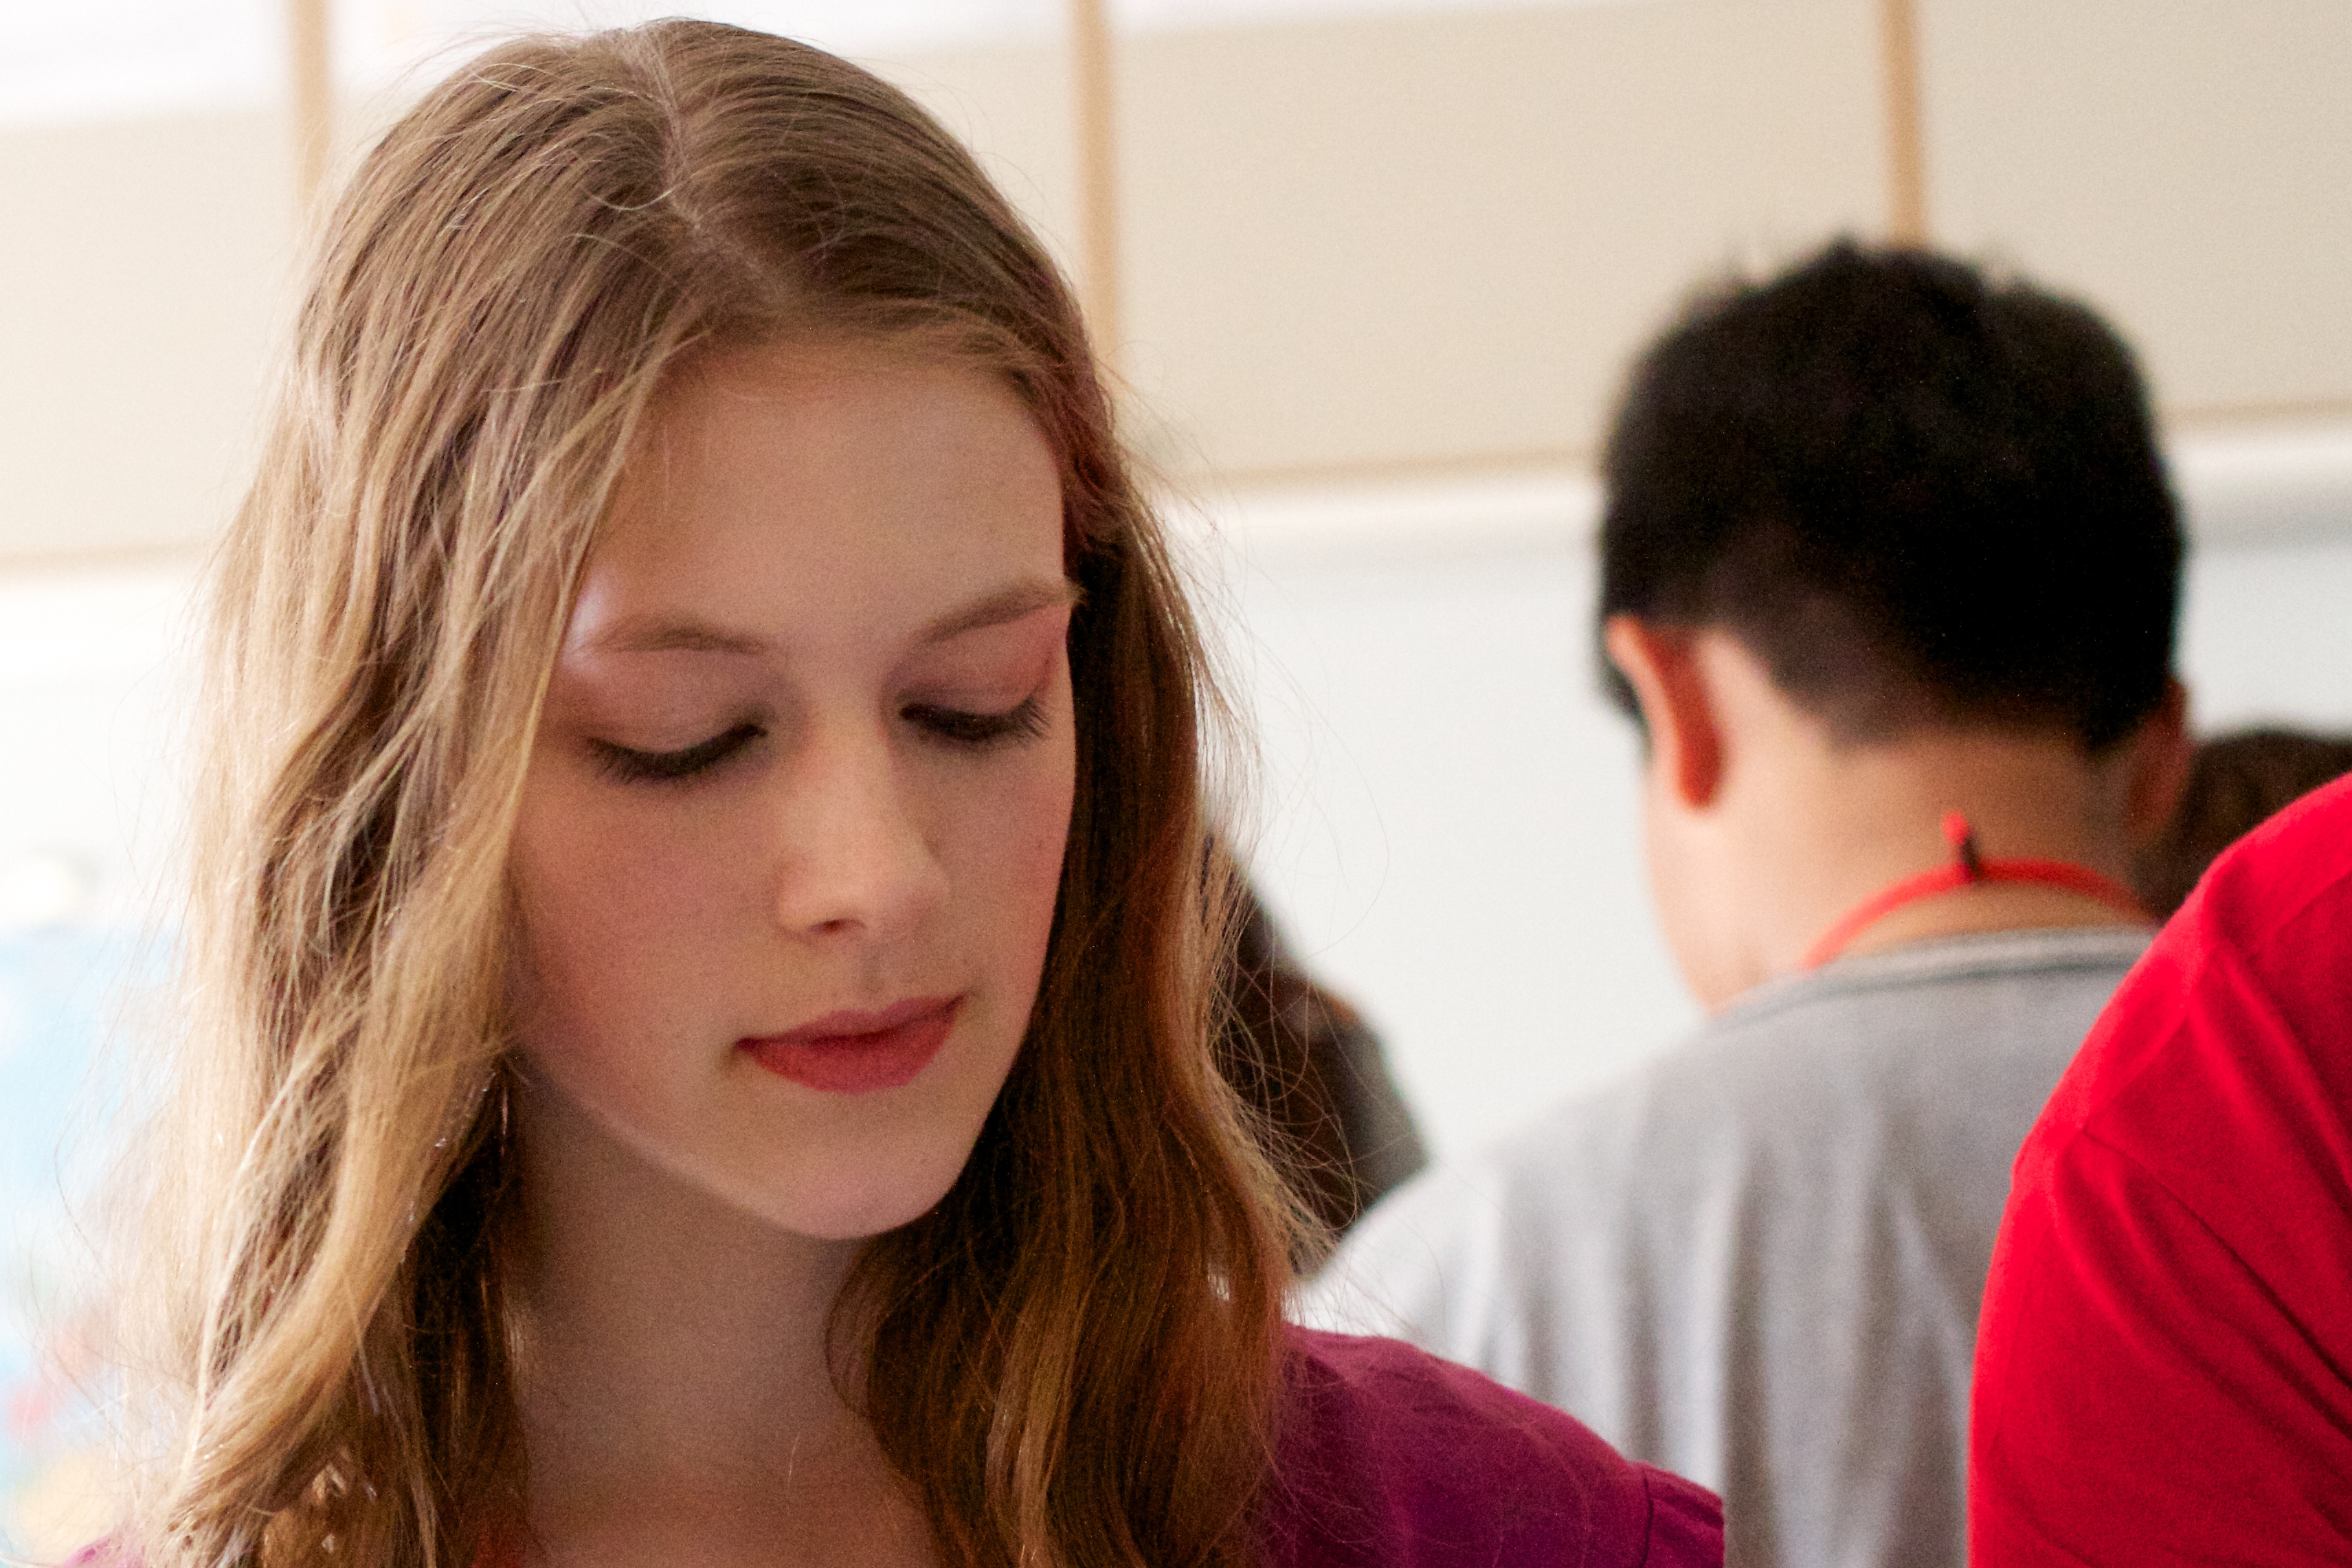
person, flatclass2013